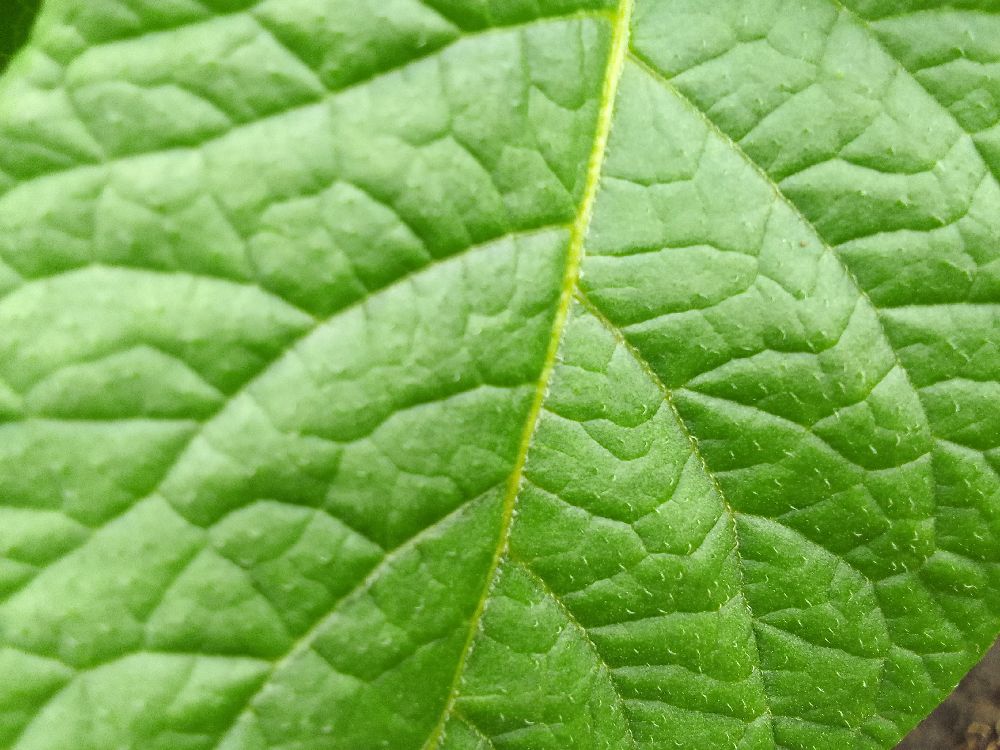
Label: Healthy